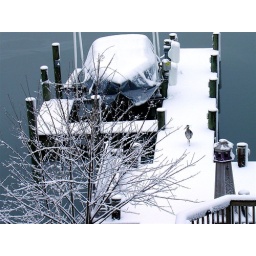
the pier served as a dining table, the fish was consumed in one piece... see more in the remarks below